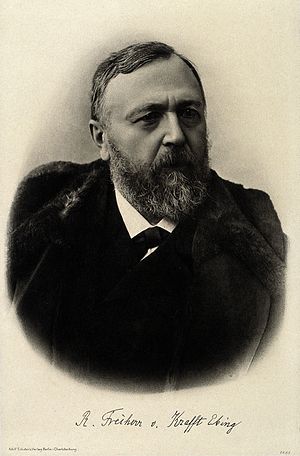
Richard von Krafft-Ebing
Richard von Krafft-Ebing var en tysk-østrigsk psykiater, der i 1886 udgav værket Psychopathia Sexualis. Heri beskriver han seksuelle abnormiteter som homoseksualitet, som han mente var en medfødt, mental defekt, som kunne mildnes/kureres gennem hypnose. Han beskriver også andre seksuelle minoriteter som sadisme og masochisme. Gennem sin forskning indhentede han sager fra bl.a. retssystemet, som sammen med hans grundidé gav hans definitioner af seksuelle varationer et fælles træk: At de udsprang fra mentalt sygelige tilstande.